Aloe sinana

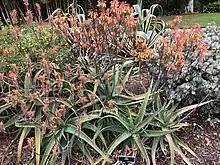
"Aloe sinana" cluster - At The Huntington Library

Aloe sinana is a succulent plant species from Ethiopia. It is related to "Aloe camperi". It is a shrubby "Aloe" with leaves longer than "Aloe camperi" and different inflorescence. The flowers are orange-red in color.